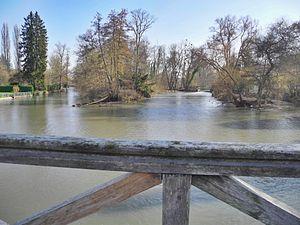
L'Eure en arrivant à Neuilly (Eure)
L'Eure est une rivière française qui prend sa source dans la région naturelle du Perche et qui coule dans les départements de l'Orne, d'Eure-et-Loir, de l'Eure et de la Seine-Maritime, dans les deux régions Centre-Val de Loire et Normandie. C'est un affluent direct de la Seine en rive gauche.
Longny les Villages est, depuis le 1ᵉʳ janvier 2016, une commune nouvelle française située dans le département de l'Orne en région Normandie, peuplée de 3 008 habitants. Elle est née de la fusion de huit communes, sous le régime juridique des communes nouvelles. Les communes de La Lande-sur-Eure, Longny-au-Perche, Malétable, Marchainville, Monceaux-au-Perche, Moulicent, Neuilly-sur-Eure et Saint-Victor-de-Réno deviennent des communes déléguées.
Neuilly est une commune française située dans le département de l'Eure, en région Normandie.